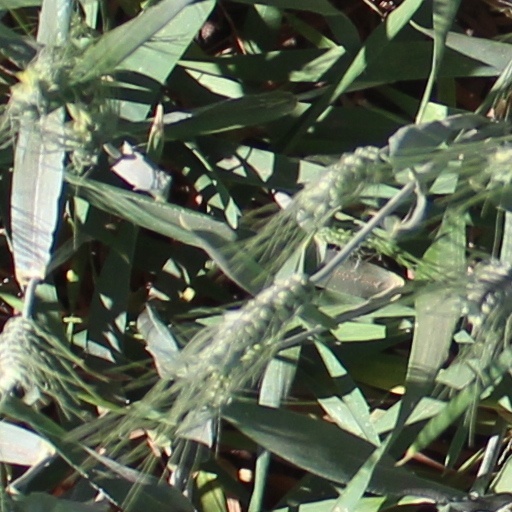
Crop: wheat